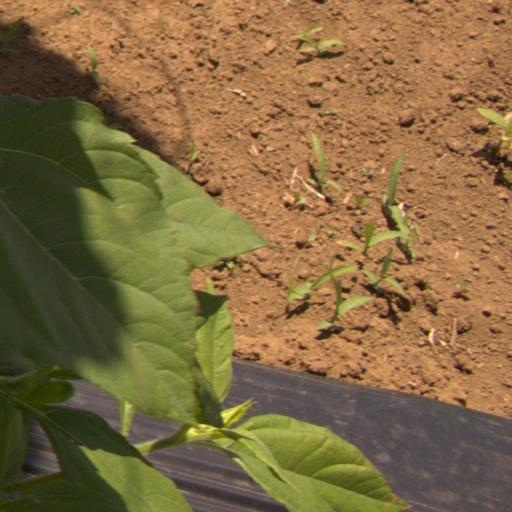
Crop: Jerusalem artichoke